Fablehaven: Secrets of the Dragon Sanctuary

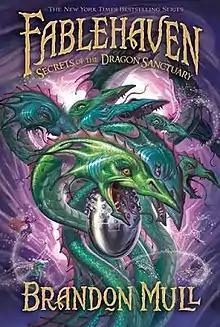
First edition

Fablehaven: Secrets of the Dragon Sanctuary is the fourth novel in "The New York Times"' bestselling "Fablehaven" series.